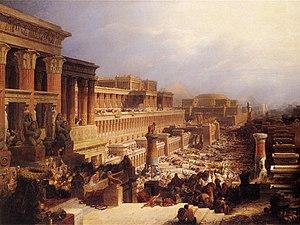
Le livre de l’Exode est le deuxième livre de la Bible et de l'Ancien Testament. Il raconte l'exode hors d'Égypte des Hébreux sous la conduite de Moïse, le don des Dix Commandements et les pérégrinations du peuple hébreu dans le désert du Sinaï en direction de la Terre promise. Son titre originel en hébreu est Shemot, littéralement « les Noms ».